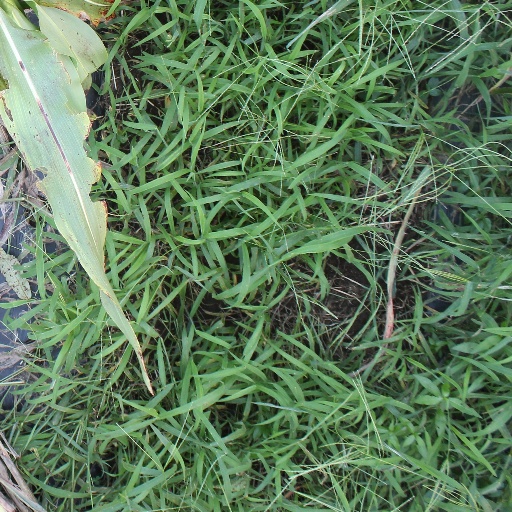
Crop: sorghum